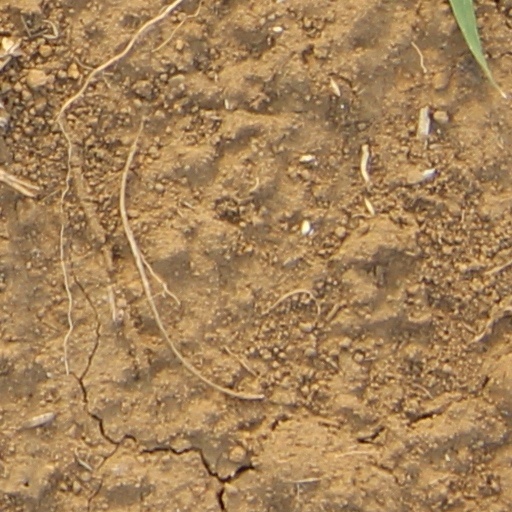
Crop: wheat